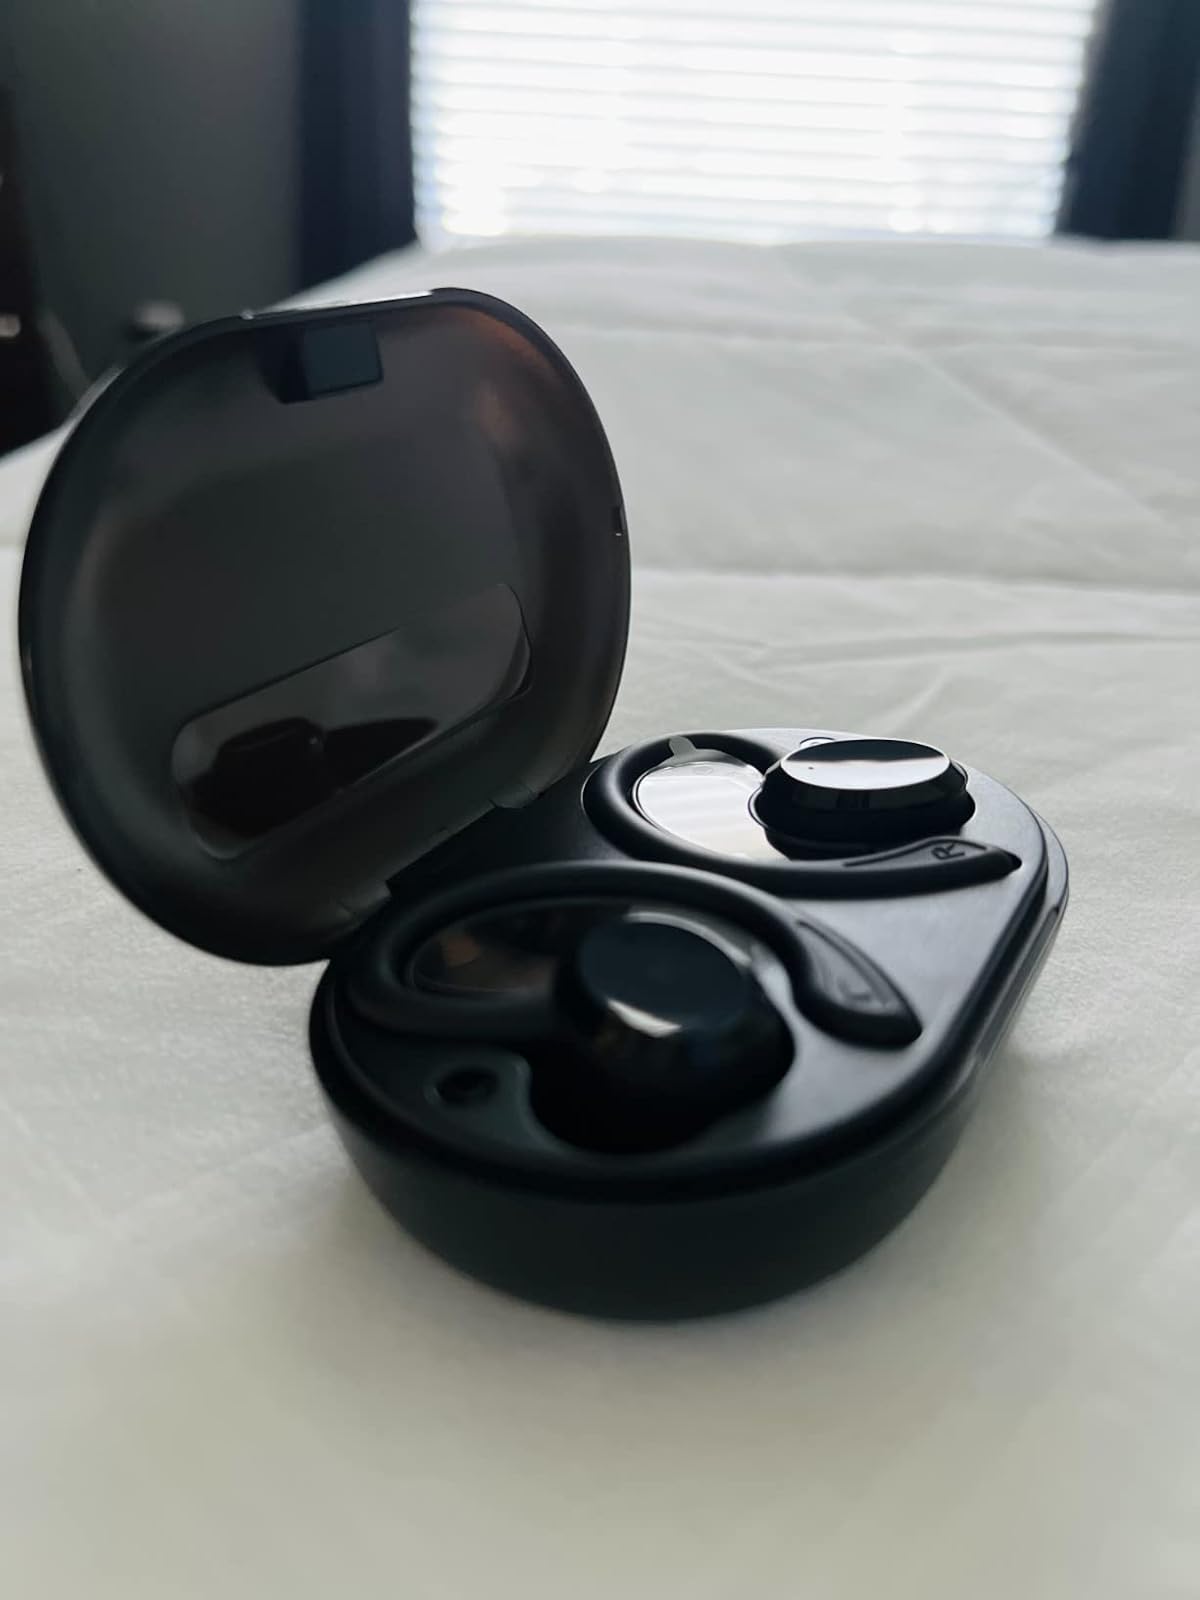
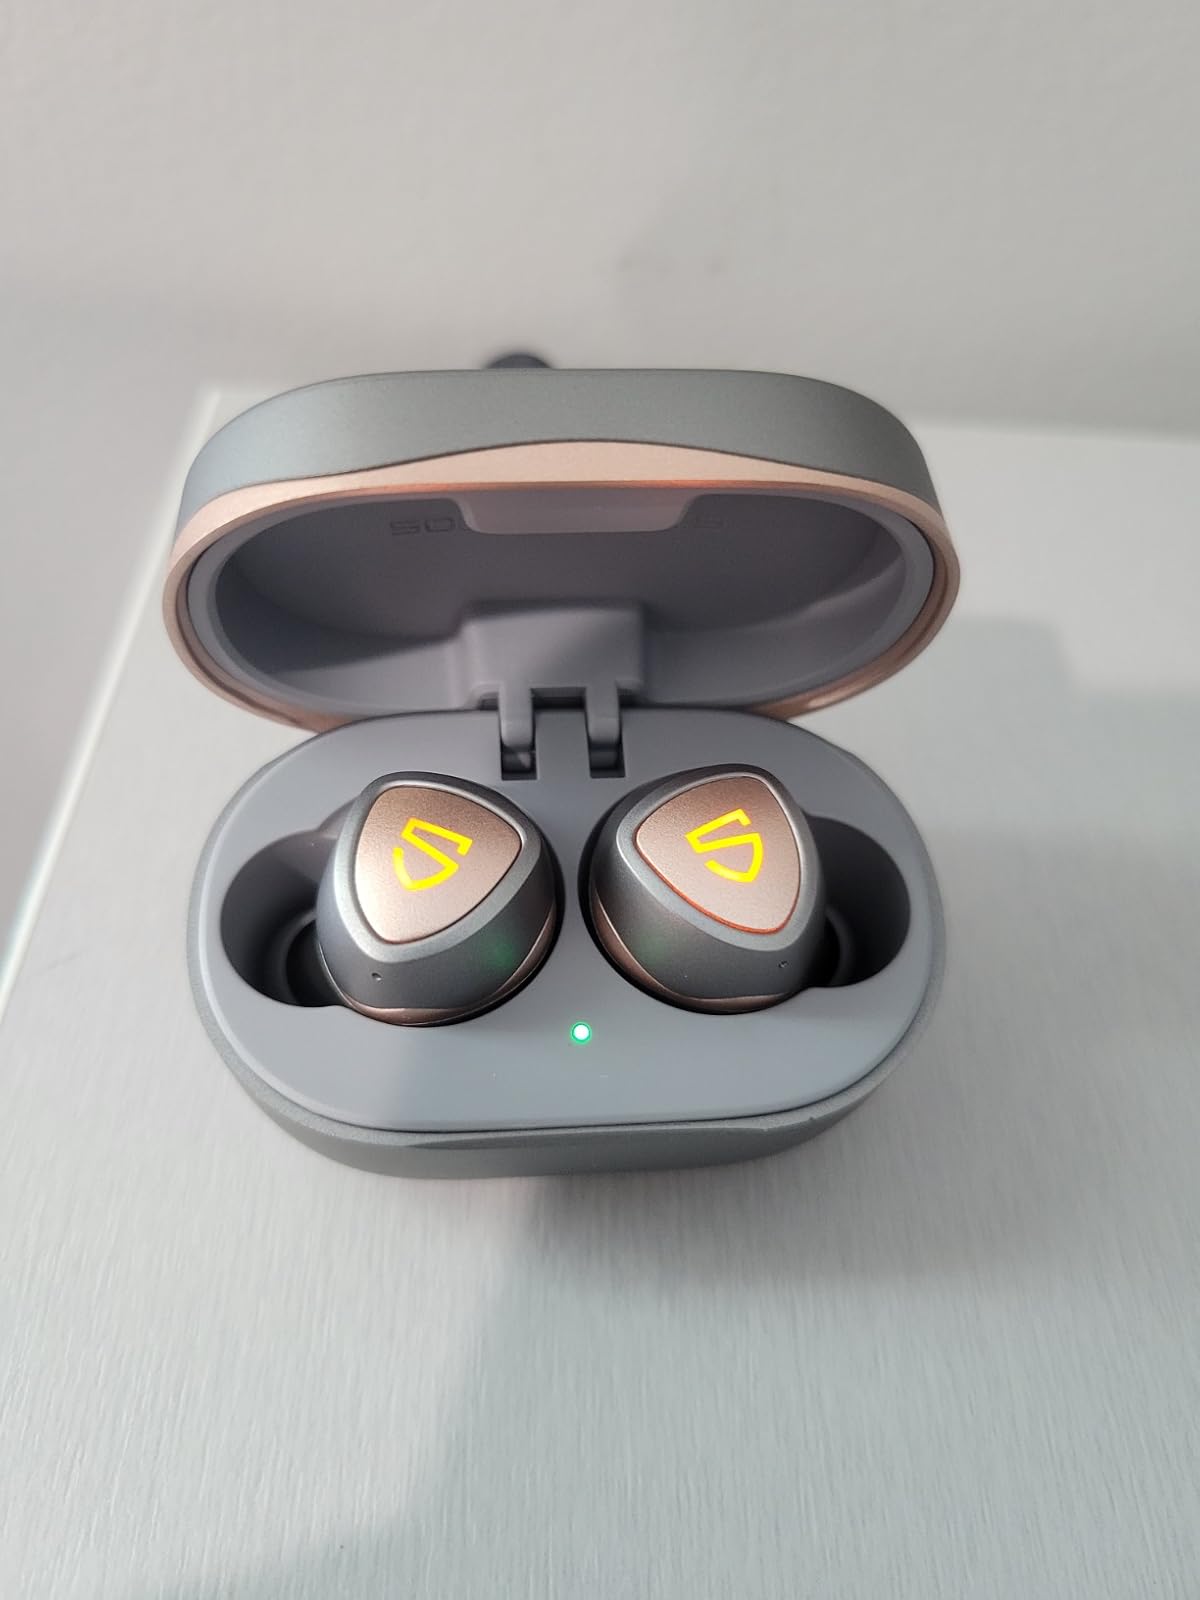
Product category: earbuds
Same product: no